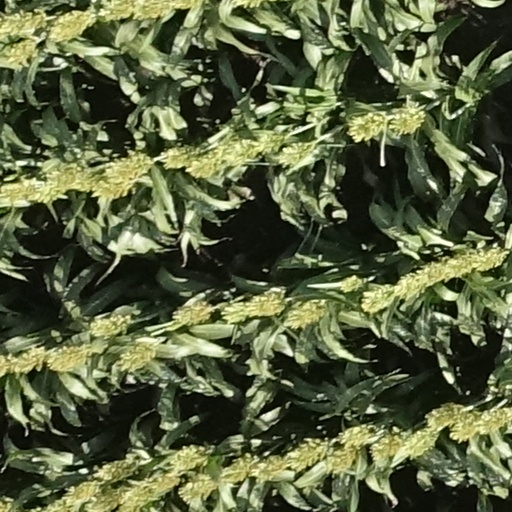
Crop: sorghum